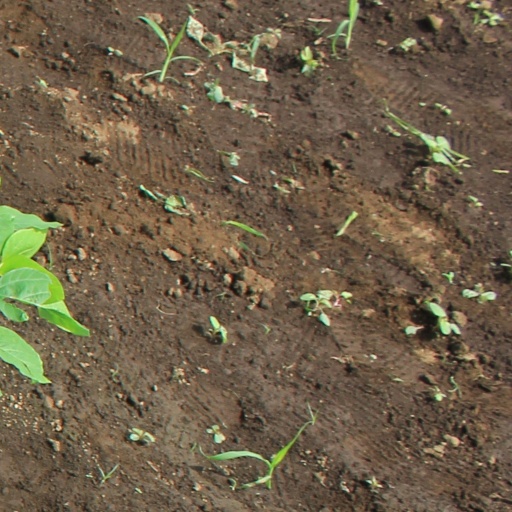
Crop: soybean